Ślepowron coat of arms

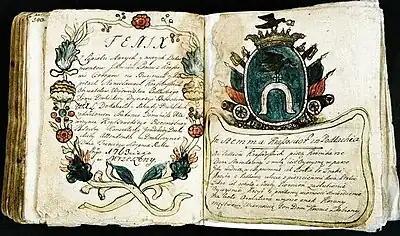
Diary of the Krassowski h. Ślepowron family from Drohicka Land in Podlaskie, 1763

A black raven with a gold ring in its beak and its wings somewhat extended for flight, facing right, standing atop a cross, on the shoulders of a horseshoe standing erect with heels at the bottom.